List of globular clusters

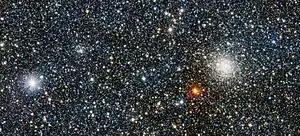
Image taken by ESO's VISTA of the Globular Cluster VVV CL001. On the right lies the globular star cluster UKS 1 and on the left (open image for annotation) lies a much less conspicuous new discovery, VVV CL001. The two are not physically located close to each other; this is a line-of-sight coincidence.

These are globular clusters within the halo of the Milky Way galaxy. The diameter is in minutes of arc as seen from Earth. For reference, the J2000 epoch celestial coordinates of the Galactic Center are right ascension , declination . A high proportion of globular clusters are located in the Ophiuchus and Sagittarius constellations, both of which lie in the direction of the galactic core.